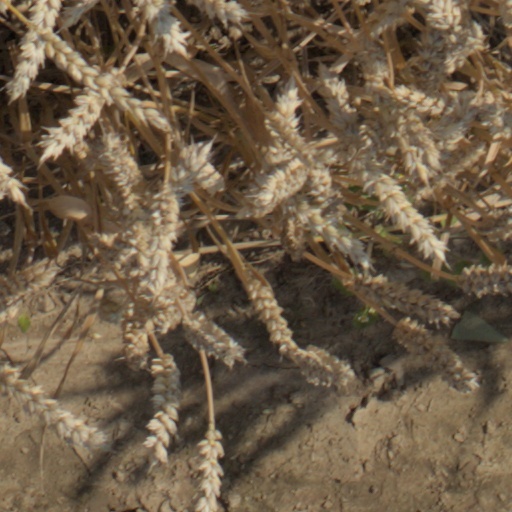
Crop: wheat